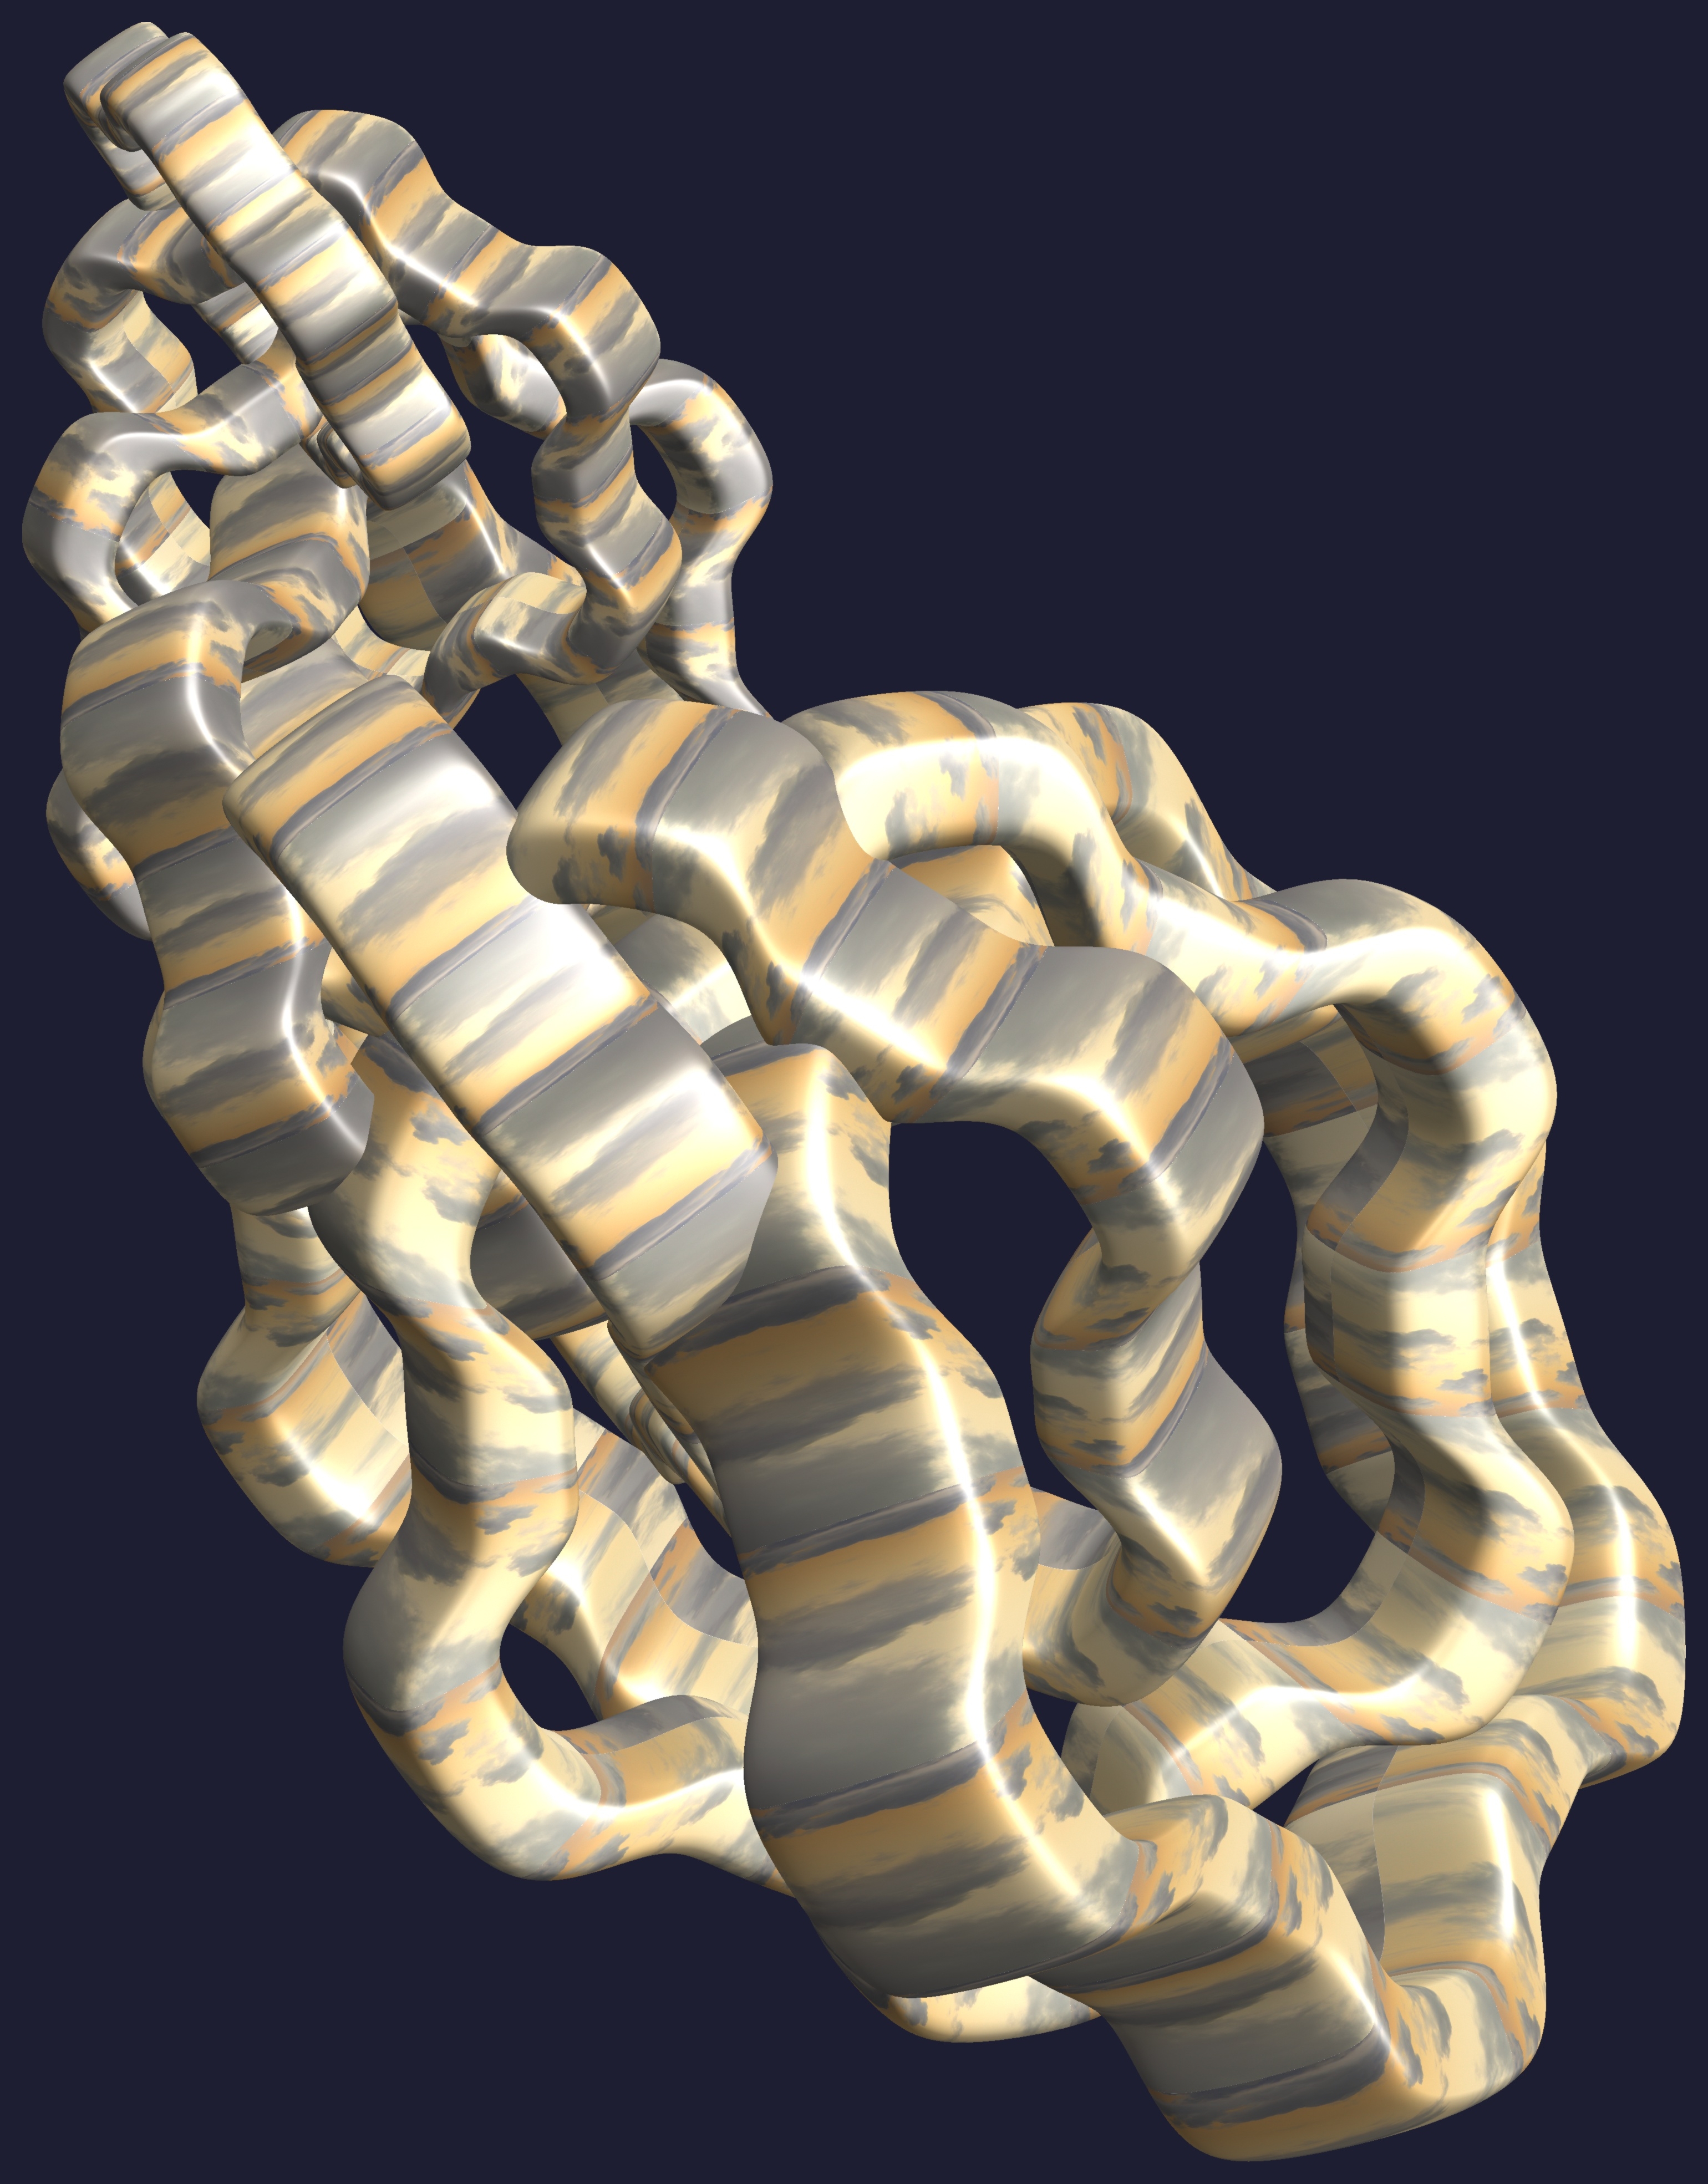
hand, structure, texture, spiral, pattern, sculpture, design, symmetry, 3d, graphic, torus, mathematica, cg, parametricplot3d, code, program, algorithm, abstruct, mapping, jaw